Billie Jean

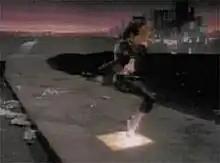
Jackson landing on his toes and illuminating a tile in the music video for "Billie Jean"

MTV initially refused to air the video for "Billie Jean", as the network's executives felt black music did not fit into its "rock"-centered programming at the time. Enraged by their refusal despite Jackson's success as a musical artist, Walter Yetnikoff, the president of Jackson's record company CBS Records, threatened to expose MTV's stance on racial discrimination: "I said to MTV, 'I'm pulling everything we have off the air, all our product. I'm not going to give you any more videos. And I'm going to go public and fucking tell them about the fact you don't want to play music by a black guy.'" MTV relented and premiered the "Billie Jean" music video on March 10, 1983. After the video was aired in heavy rotation, "Thriller" went on to sell an additional 10 million copies. It was one of the first videos by a black artist to be aired regularly by the channel.